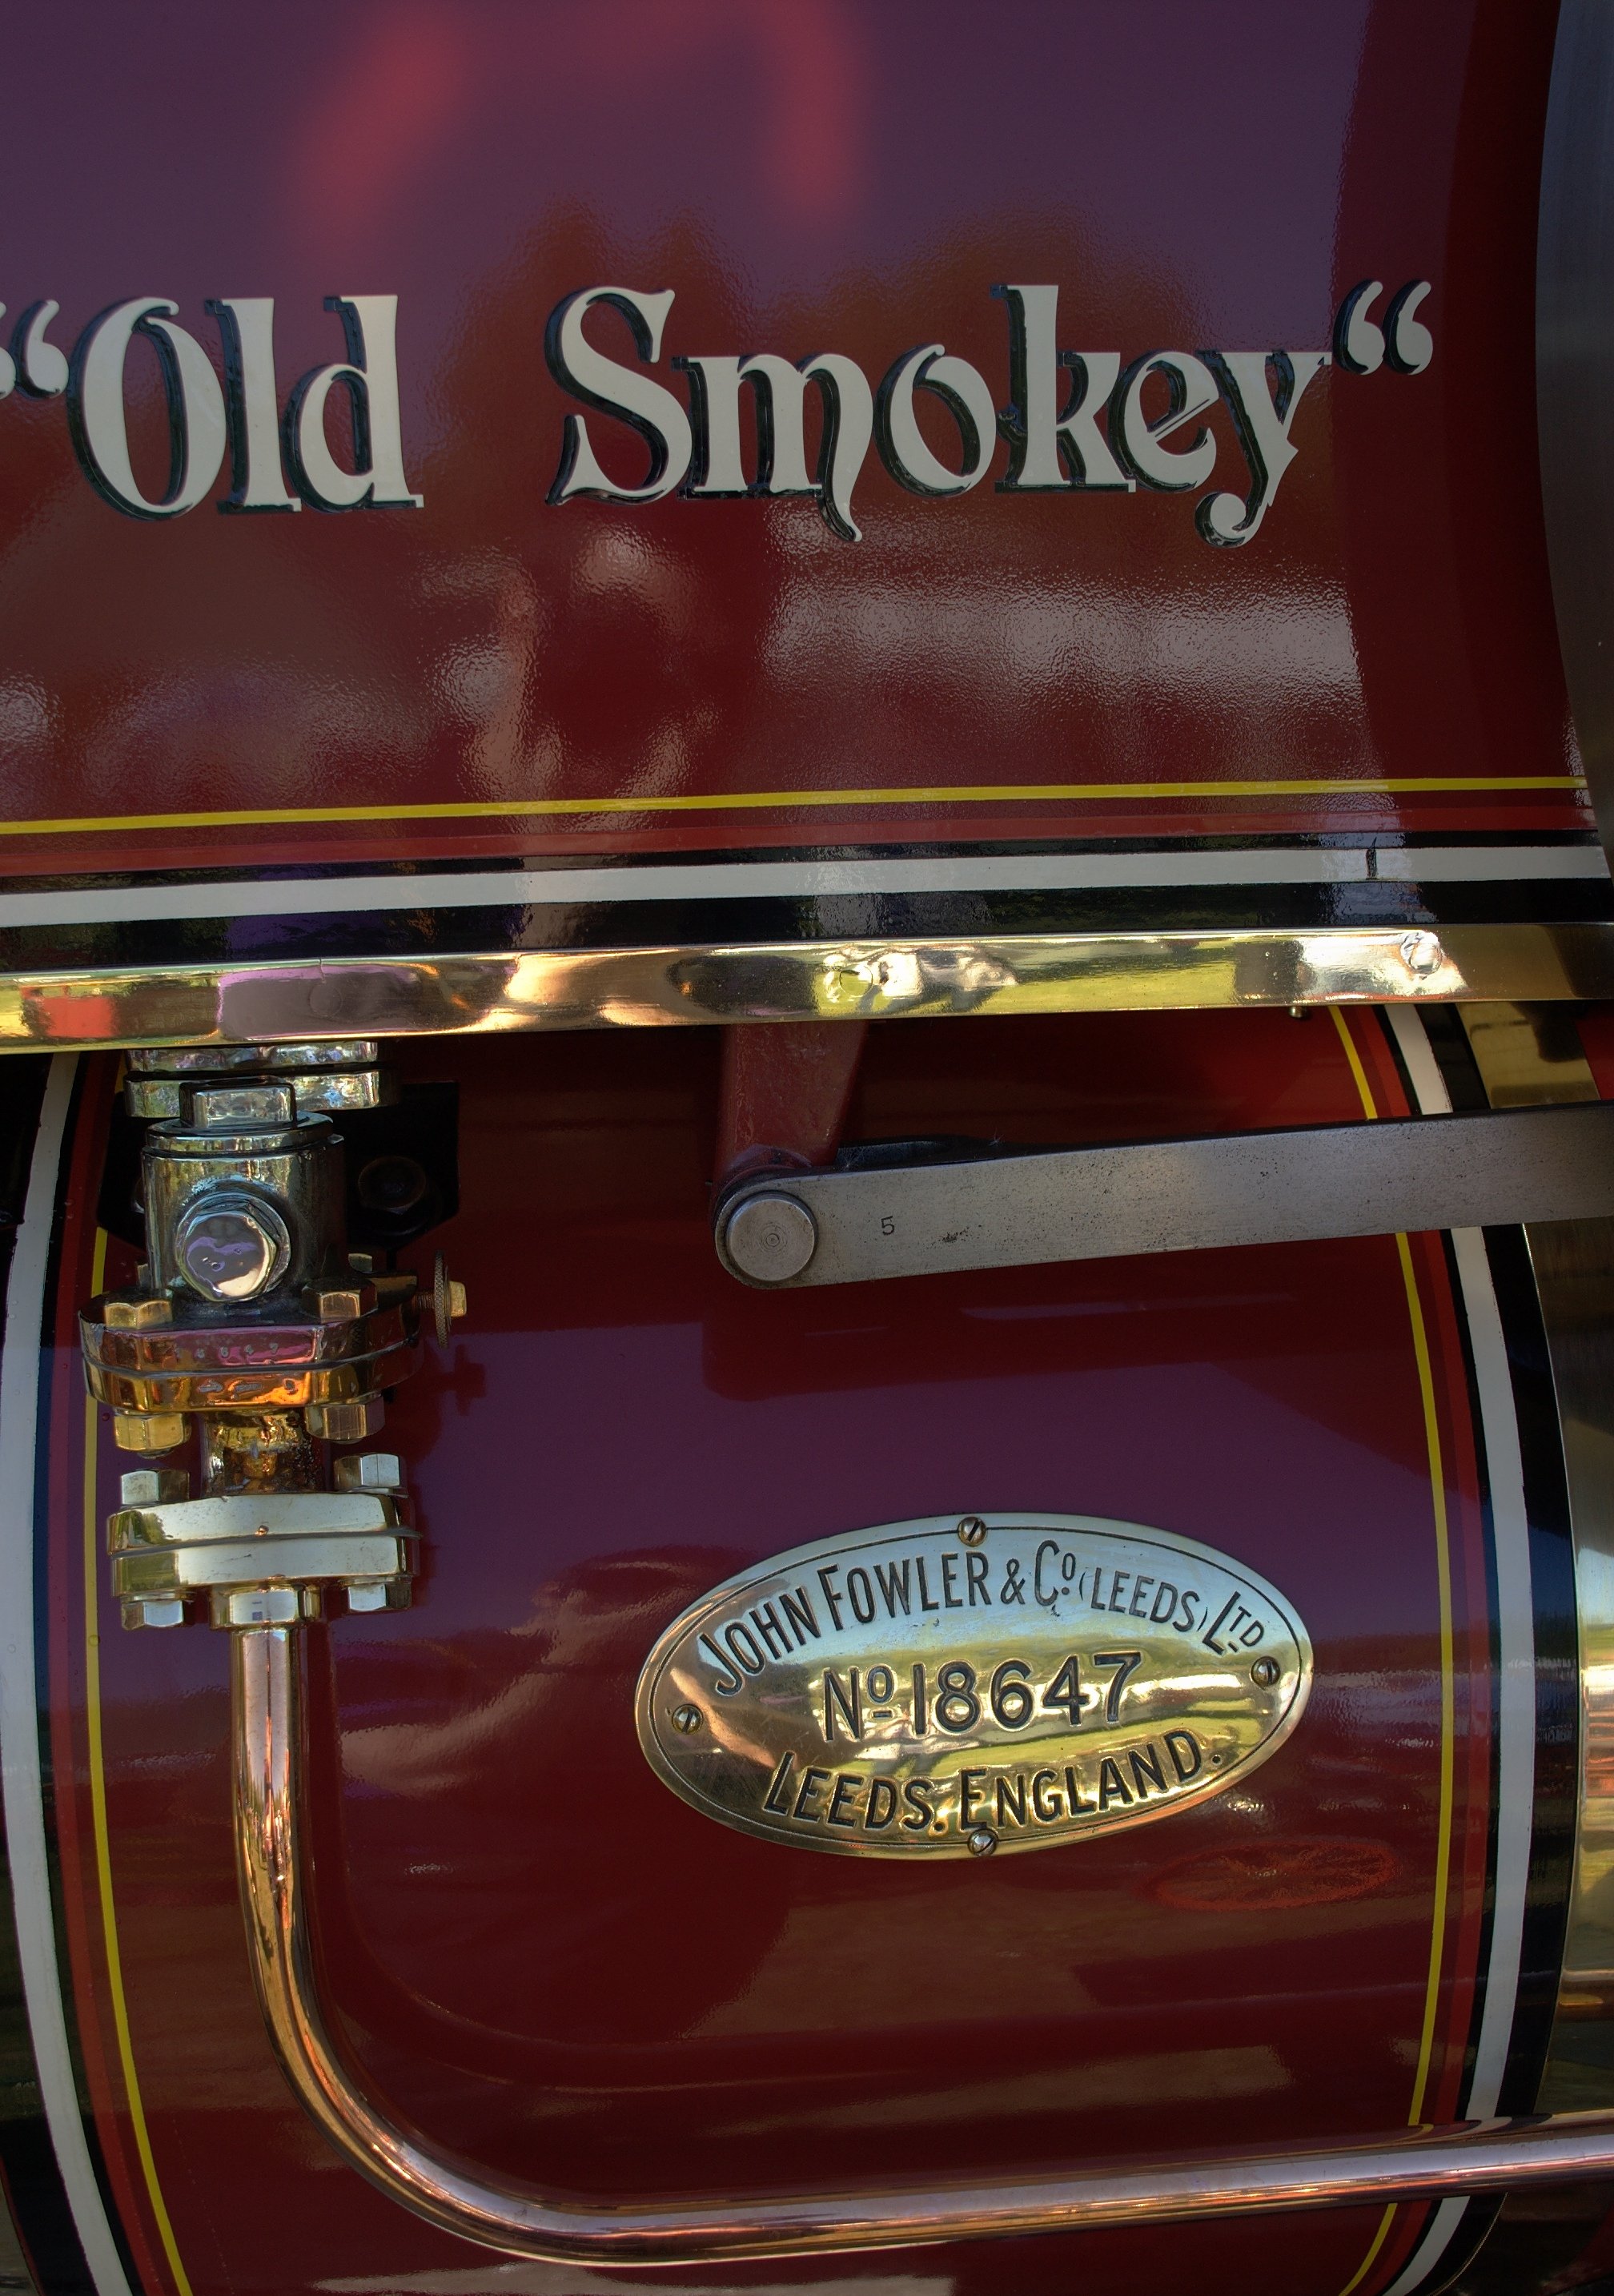
car, vehicle, drink, 2011, rawtherapee, germany, deutschland, pentax, classic, liqueur, fahrzeug, 20mm, brandenburg, lenstagged, steffenzahn, k100d, justpentax, iamflickr, cosina, voigtlander, skopar, colorskopar, cv20, colorskopar20mmf35slii, 20mmf35slii, voigtlander20mm, cv2035, skopar20mmf35, cosinavoigtl nder, cosinavoigtl ndercolorskopar20mmf35, voigtl nder20mmf35colorskoparslii, voigtl nder20mmf35, mildenberg, ziegeleipark, steamroller, dampfwalze, distilled beverage